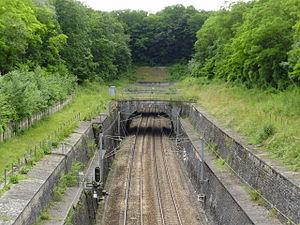
Tunnel de Bréval, tranchée est sur le territoire de Boissy-Mauvoisin, Yvelines, France
La ligne de Mantes-la-Jolie à Cherbourg est l'une des grandes artères radiales du réseau ferré français. Longue de 313 km, elle se débranche à Mantes-la-Jolie, à 57 km à l'ouest de Paris, de la ligne de Paris-Saint-Lazare au Havre.
Boissy-Mauvoisin est une commune française située dans le département des Yvelines en région Île-de-France.